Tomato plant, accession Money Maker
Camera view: tilt-top (135 deg); turntable rotation: 60 degrees
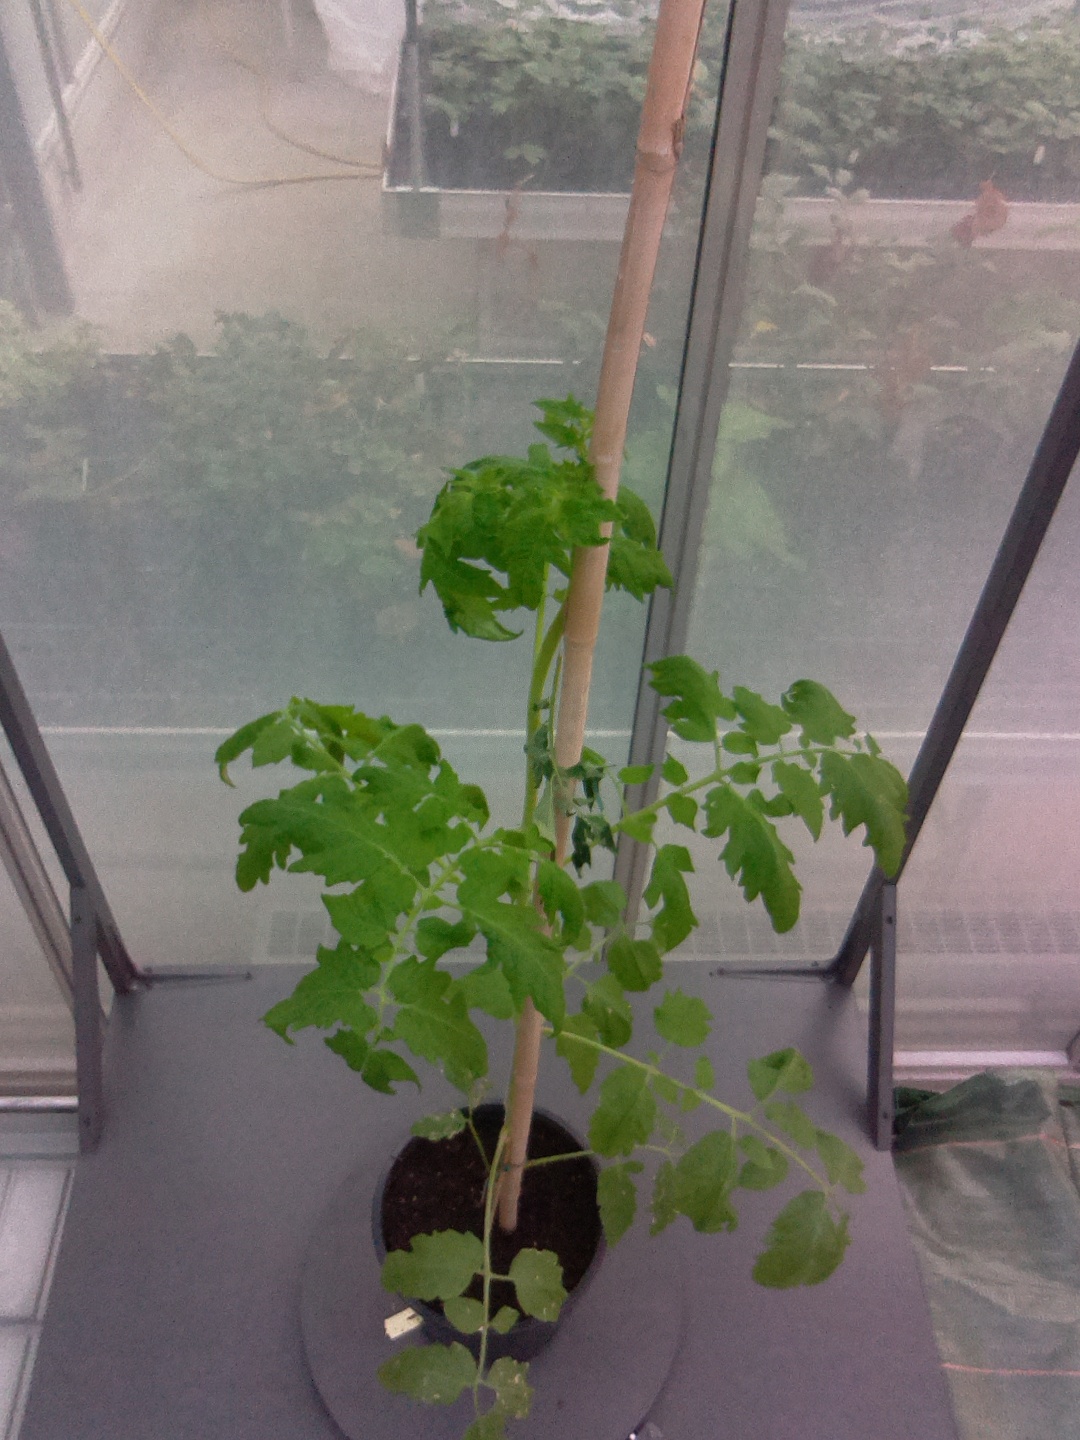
BBCH growth stage 15: 10 of true leaves visible